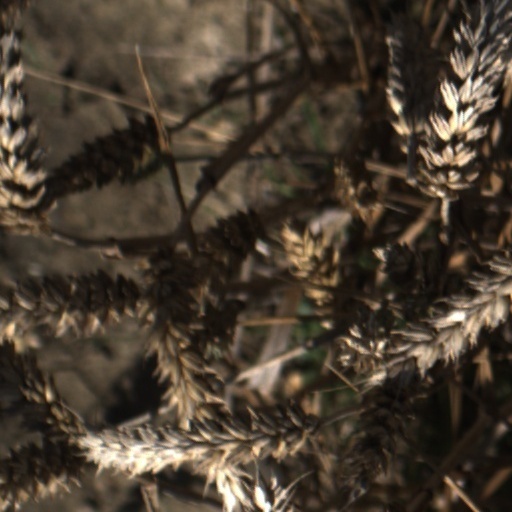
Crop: wheat